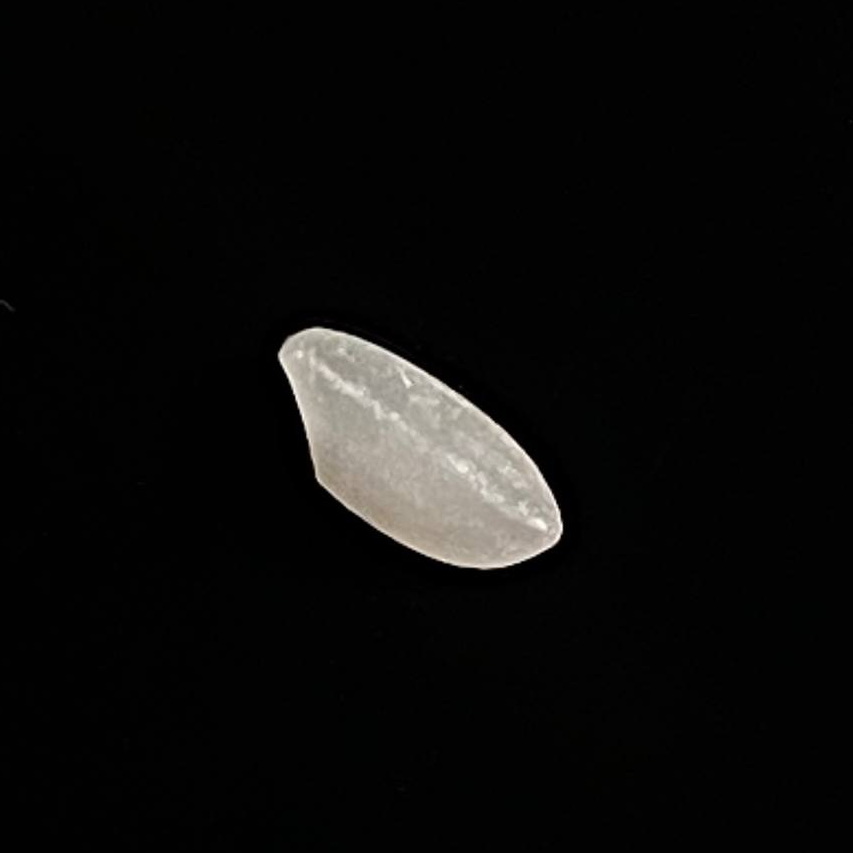
Rice variety: Chinigura_Polao